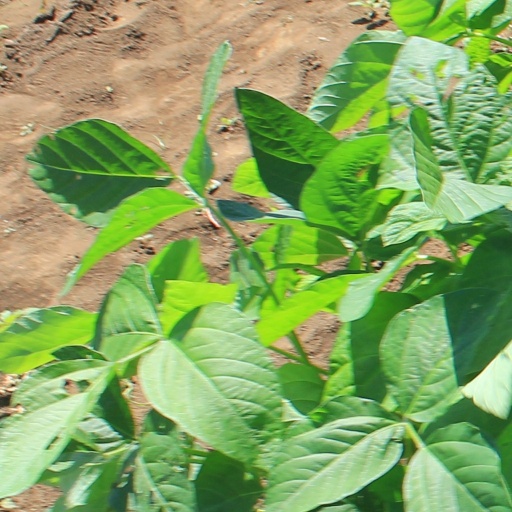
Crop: soybean